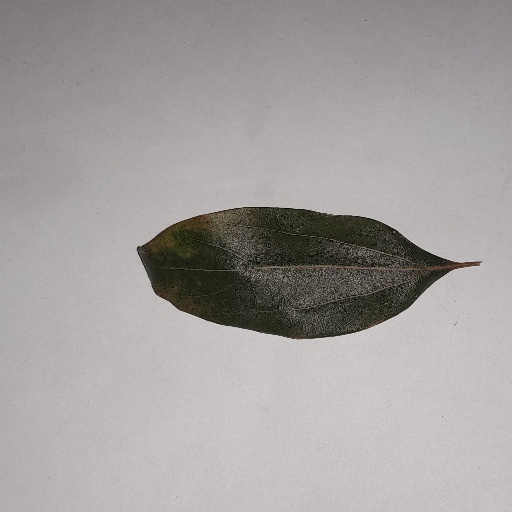
Species: Camphor
Leaf condition: Bacterial Spot